The Tournament (2015 film)

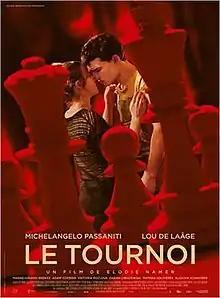
Film poster

The Tournament is a 2015 French drama film written and directed by Élodie Namer and starring Michelangelo Passaniti and Lou de Laâge.